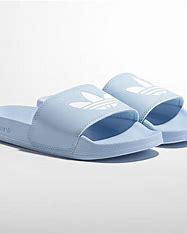
Brand: Adidas
Model: Adilette Lite